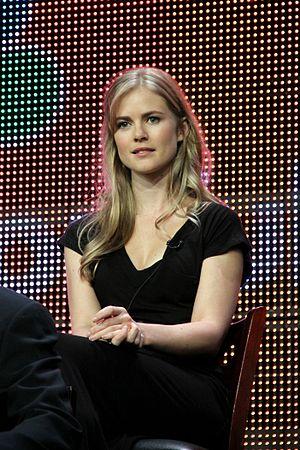
Pippa Black est une actrice et mannequin du maquillage australienne.